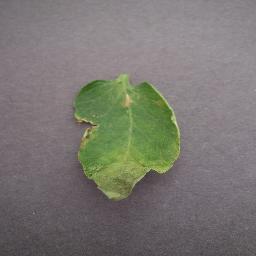
Label: Tomato___Late_blight